Taittinger

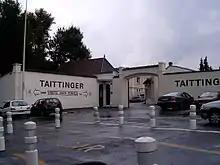
Taittinger "caves"

Taittinger is a French wine family who are famous producers of Champagne. The estate is currently headed by Vitalie Taittinger, who is the daughter of (born 1953), a member of the consultative committee of the Banque de France. Its diversified holdings included Champagne Taittinger, Société du Louvre and Concorde Hotels, whose flagship is the famed Hotel de Crillon on the Place de la Concorde in Paris, France as well as the Loire Valley wine-producing firm of Bouvet-Ladubay, and a partnership in Domaine Carneros in California. All these holdings were sold to Starwood Capital in 2005. The family re-acquired the house of Champagne Taittinger in 2006 after securing financial support from the Crédit Agricole bank and also the backing of trade organisations.